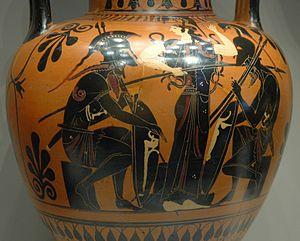
Achille et Ajax jouant à un jeu de plateau. Amphore attique à figures noires.
Achille est un héros légendaire de la guerre de Troie, fils de Pélée, roi de Phthie en Thessalie, et de Thétis, une Néréide. Il est fréquemment appelé « Péléide » ou « Éacide », épithètes qui rappellent son ascendance.